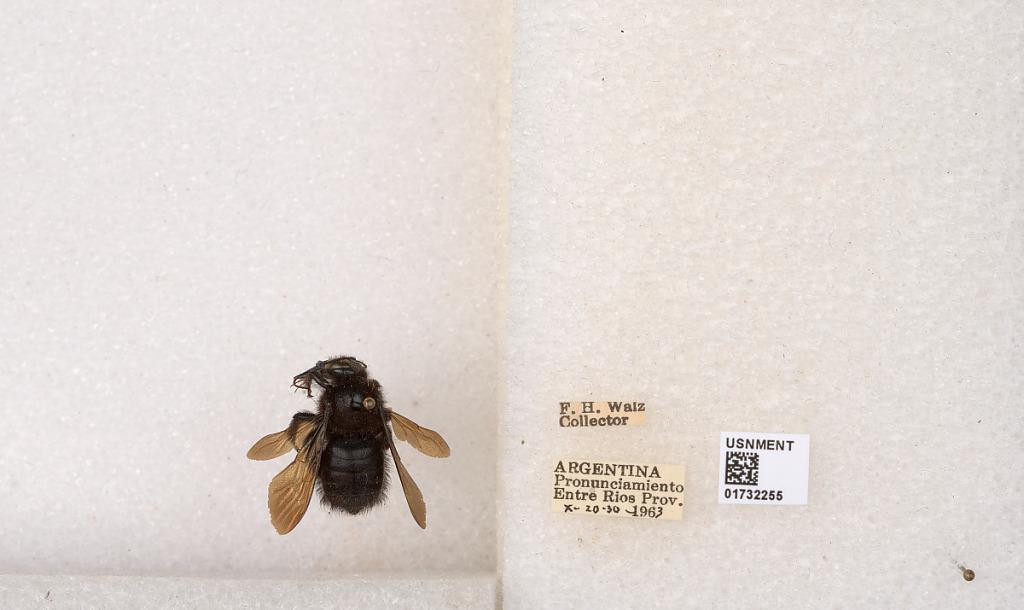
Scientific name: Xylocopa (Stenoxylocopa) artifex Smith
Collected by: F. Walz
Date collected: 1963-10-20
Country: Argentina
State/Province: Entre Rios
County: Departamento de Uruguay
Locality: Pronunciamiento
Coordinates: -32.3452, -58.4404